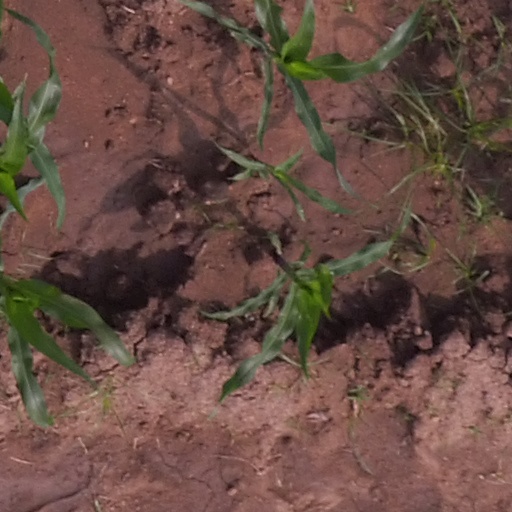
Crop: maize; corn